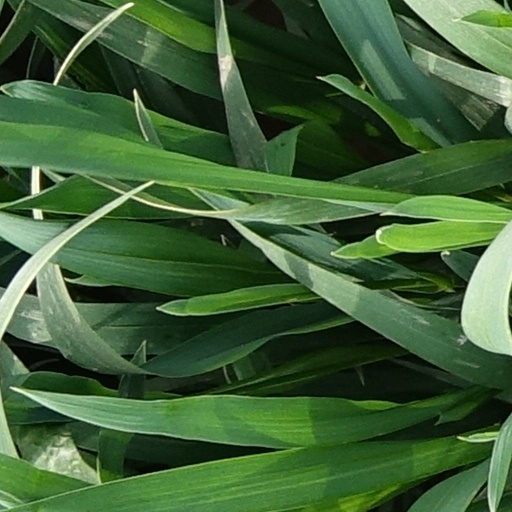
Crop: wheat